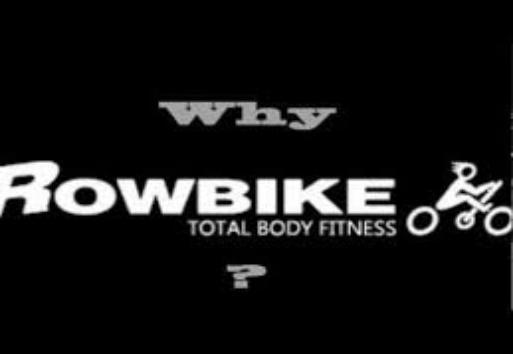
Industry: Transportation